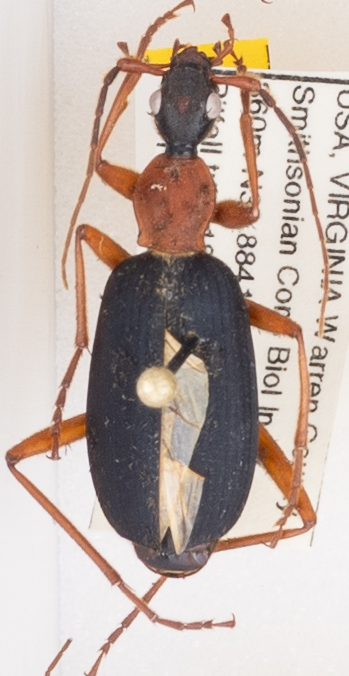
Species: Galerita bicolor
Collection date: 2019-07-18
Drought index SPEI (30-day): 0.376
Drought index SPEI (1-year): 2.09
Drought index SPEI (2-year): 2.09